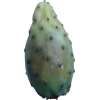
Label: cactus_fruit_green